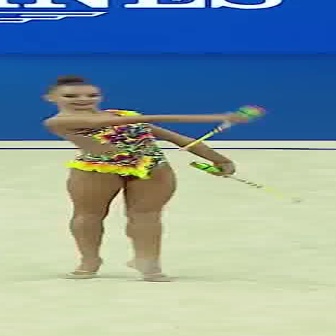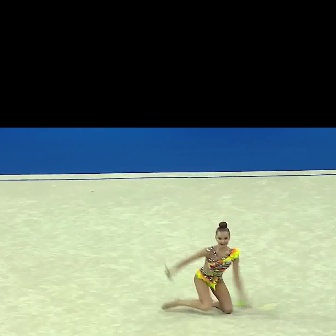
  Please identify the target specified by the bounding box [35,74,245,283] in the first image and locate it in the second image. Return the coordinates in [x_min,y_min,x_max,y_max] format.
Answer: [159,221,252,314]